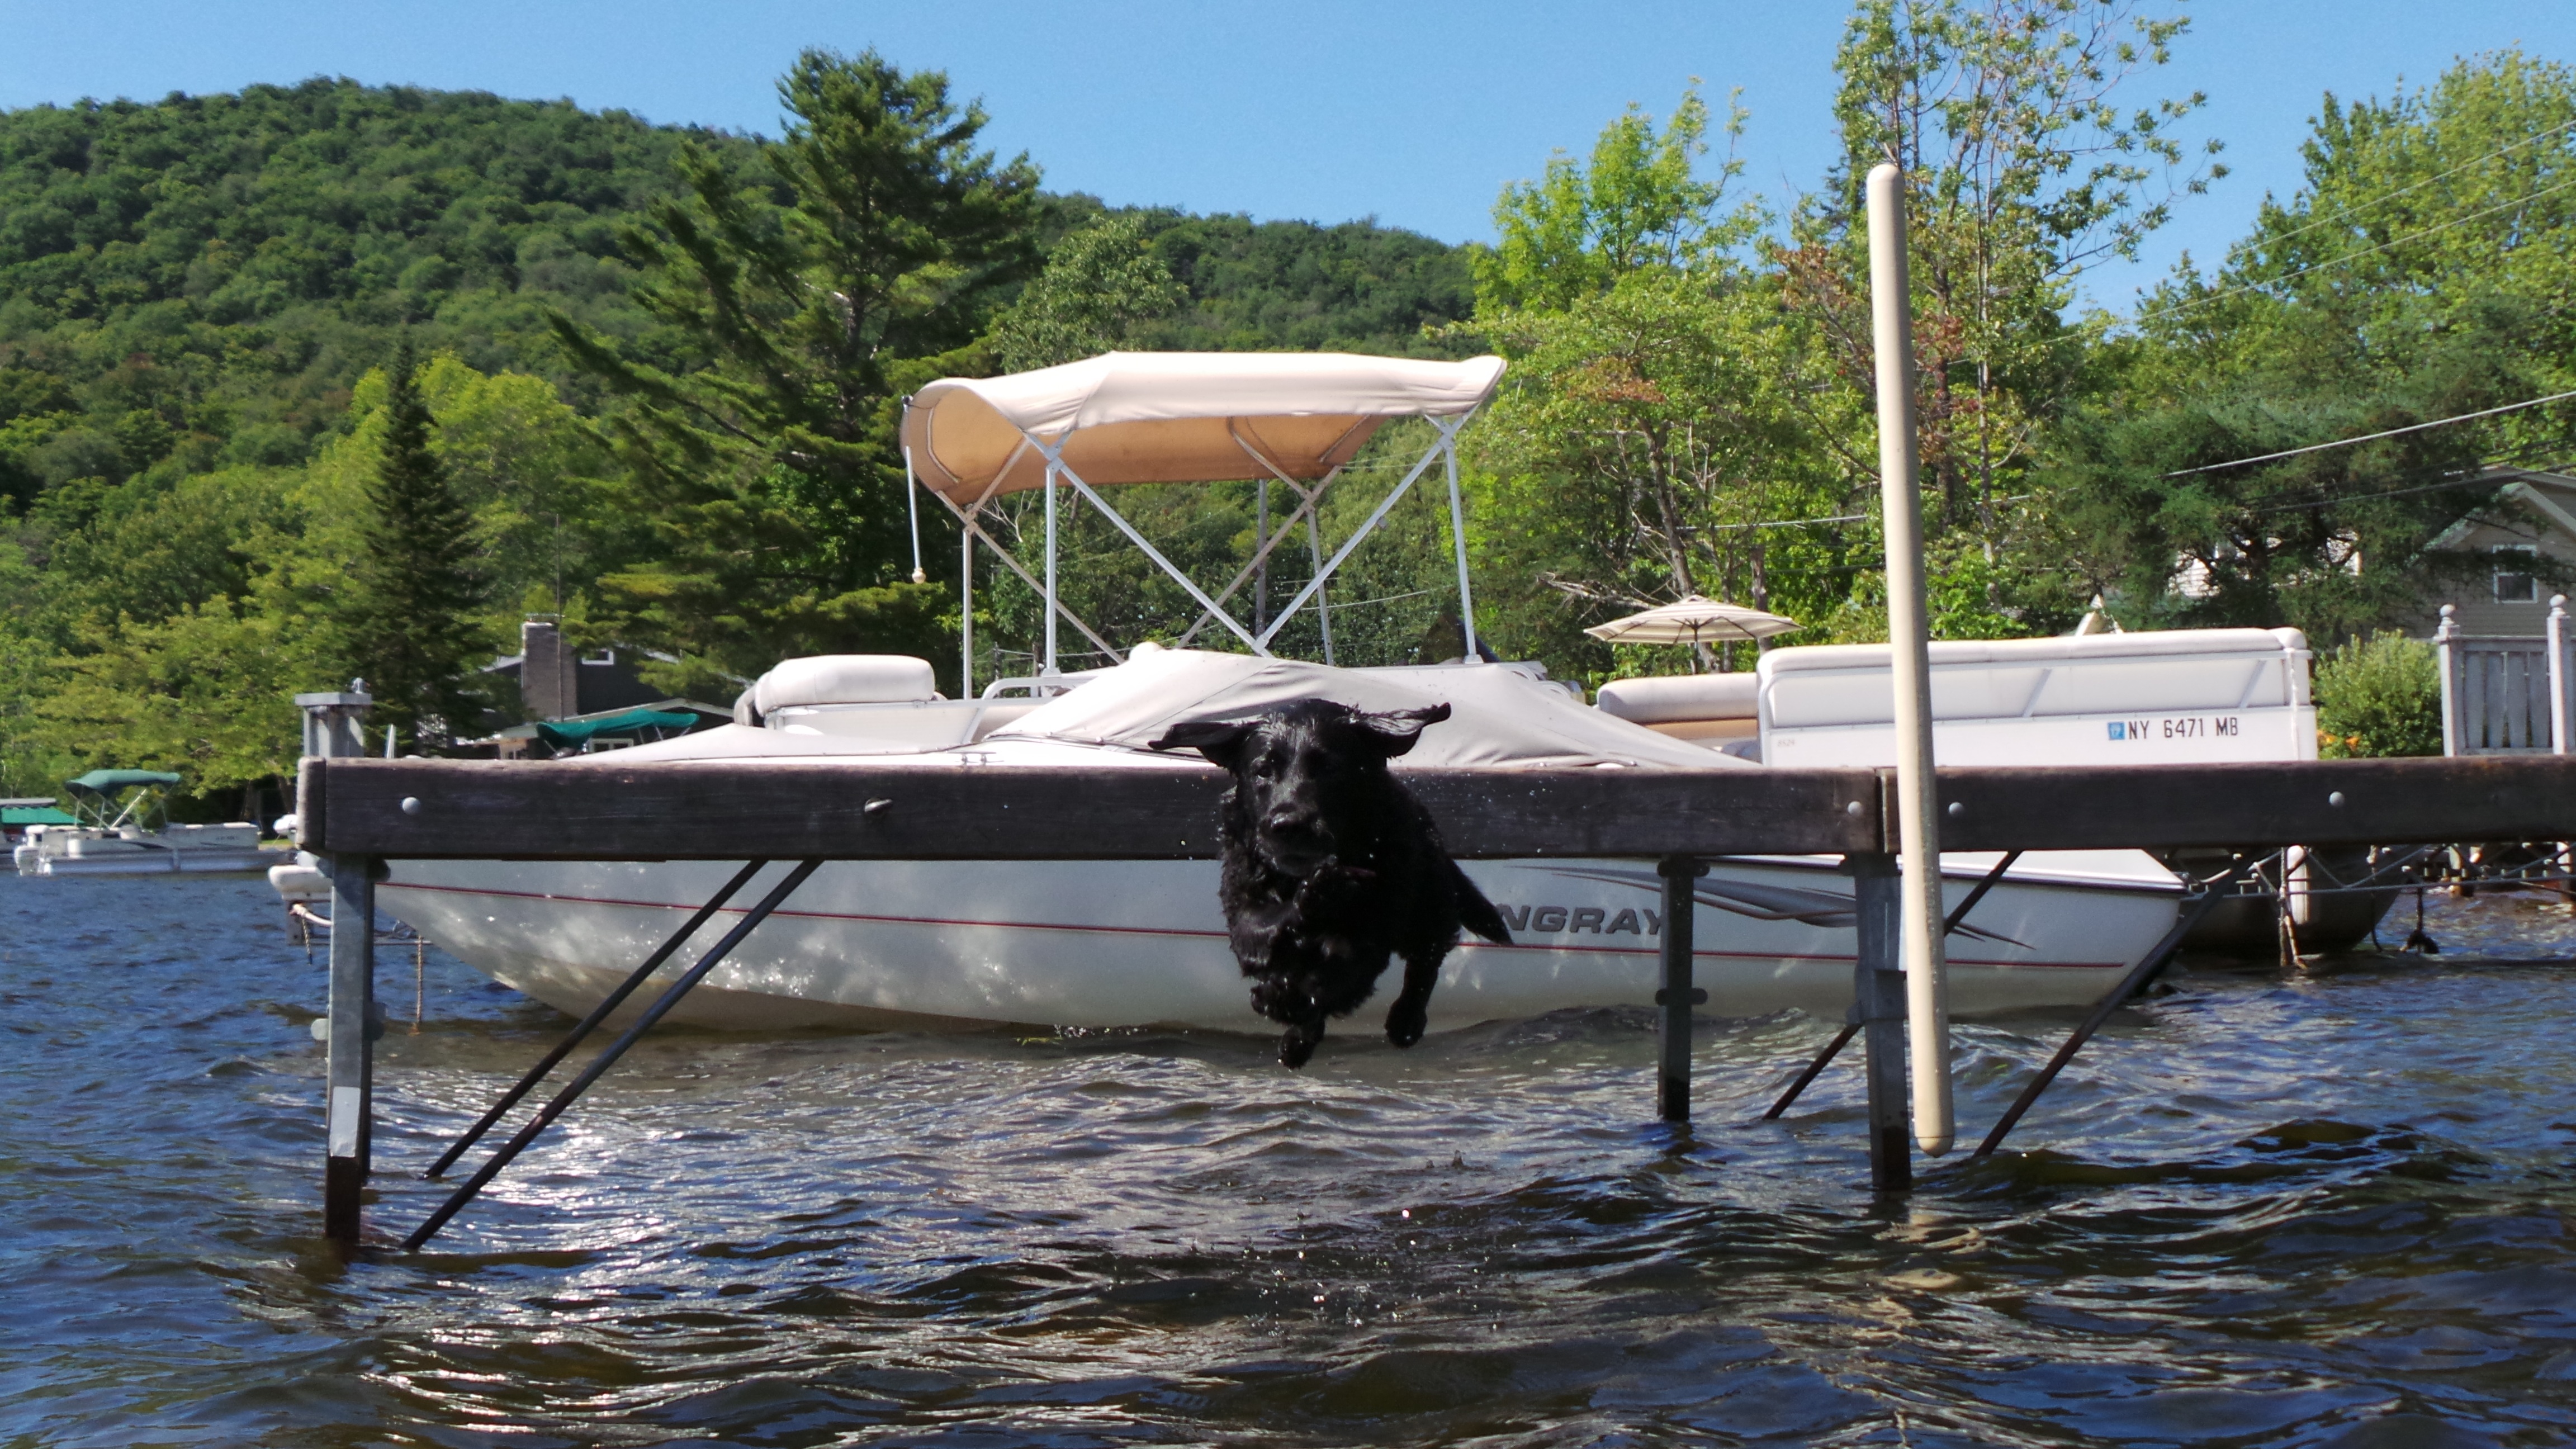
dock, boat, vehicle, sailboat, boating, watercraft, raft, skiff, watercraft rowing